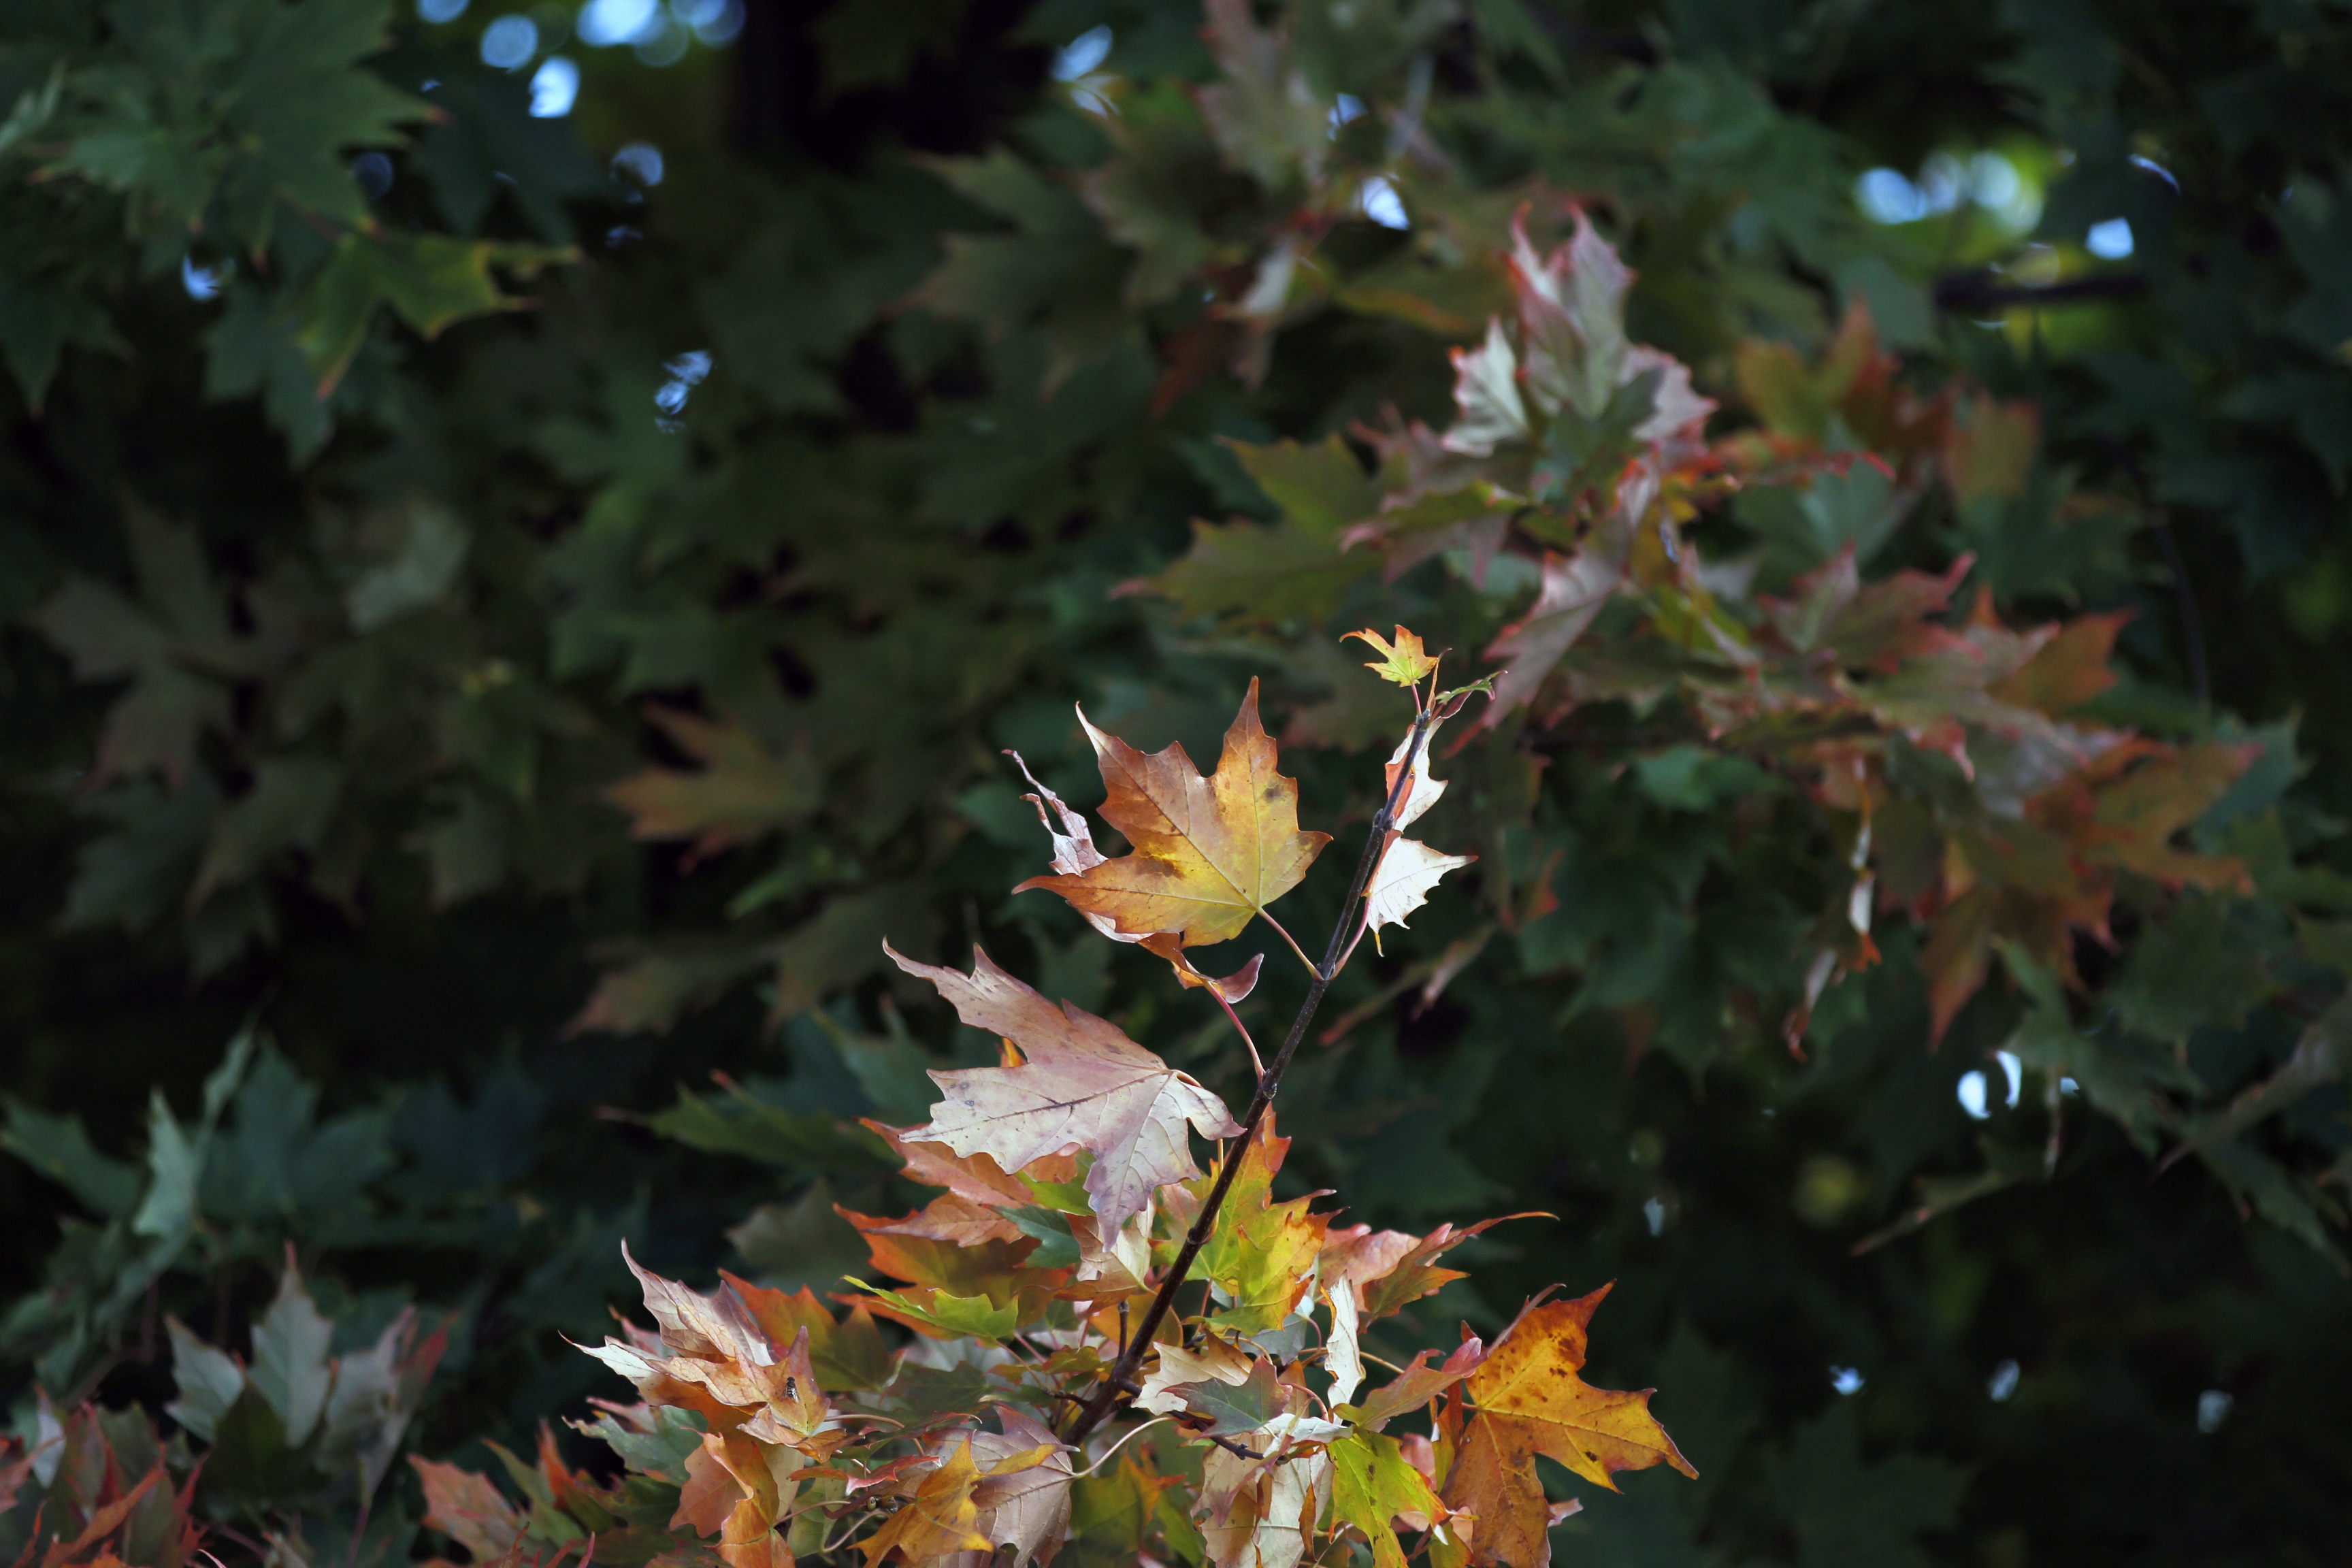
tree, outdoor, branch, plant, leaf, fall, flower, natural, autumn, botany, colorful, flora, season, maple, maple tree, maple leaf, shrub, deciduous, flowering plant, woody plant, land plant